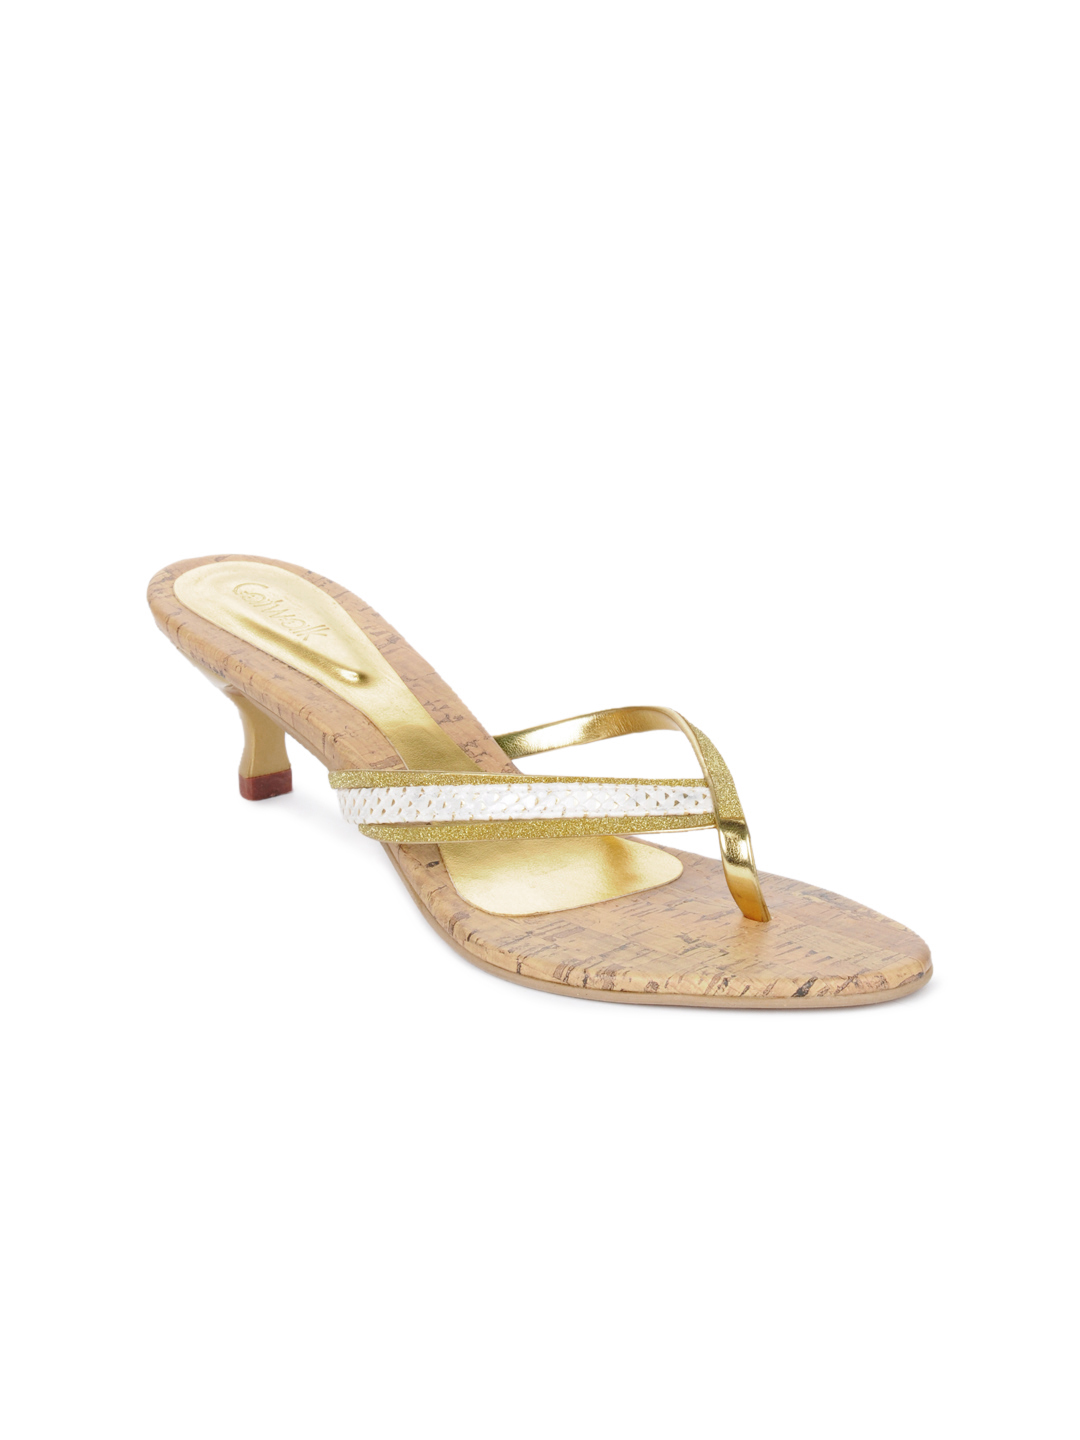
Catwalk Women Gold Heels
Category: Footwear / Shoes / Heels
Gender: Women
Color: Gold
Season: Winter 2012
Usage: Casual